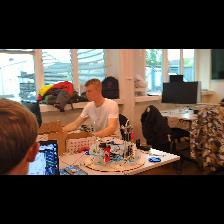
Label: Human